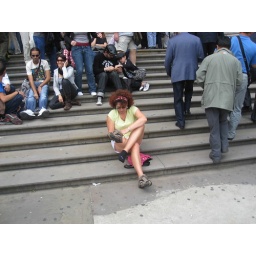
Its no good trying to do all this walking about with a stone in your shoe.